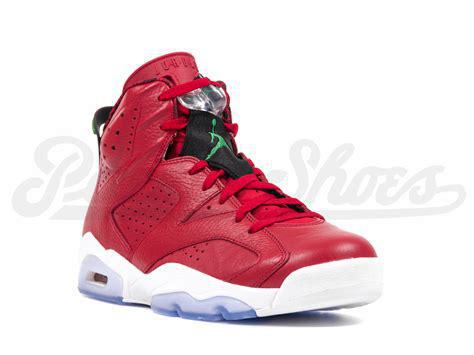
Brand: Nike
Model: Air Jordan 6